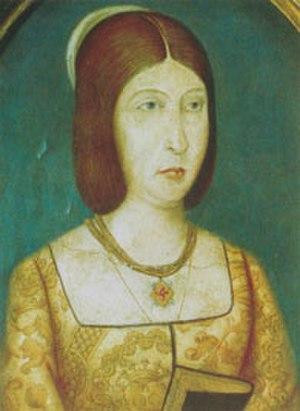
Isabelle Ire de Castille, reine de Castille et León Magyar: I. Izabella kasztíliai királynő